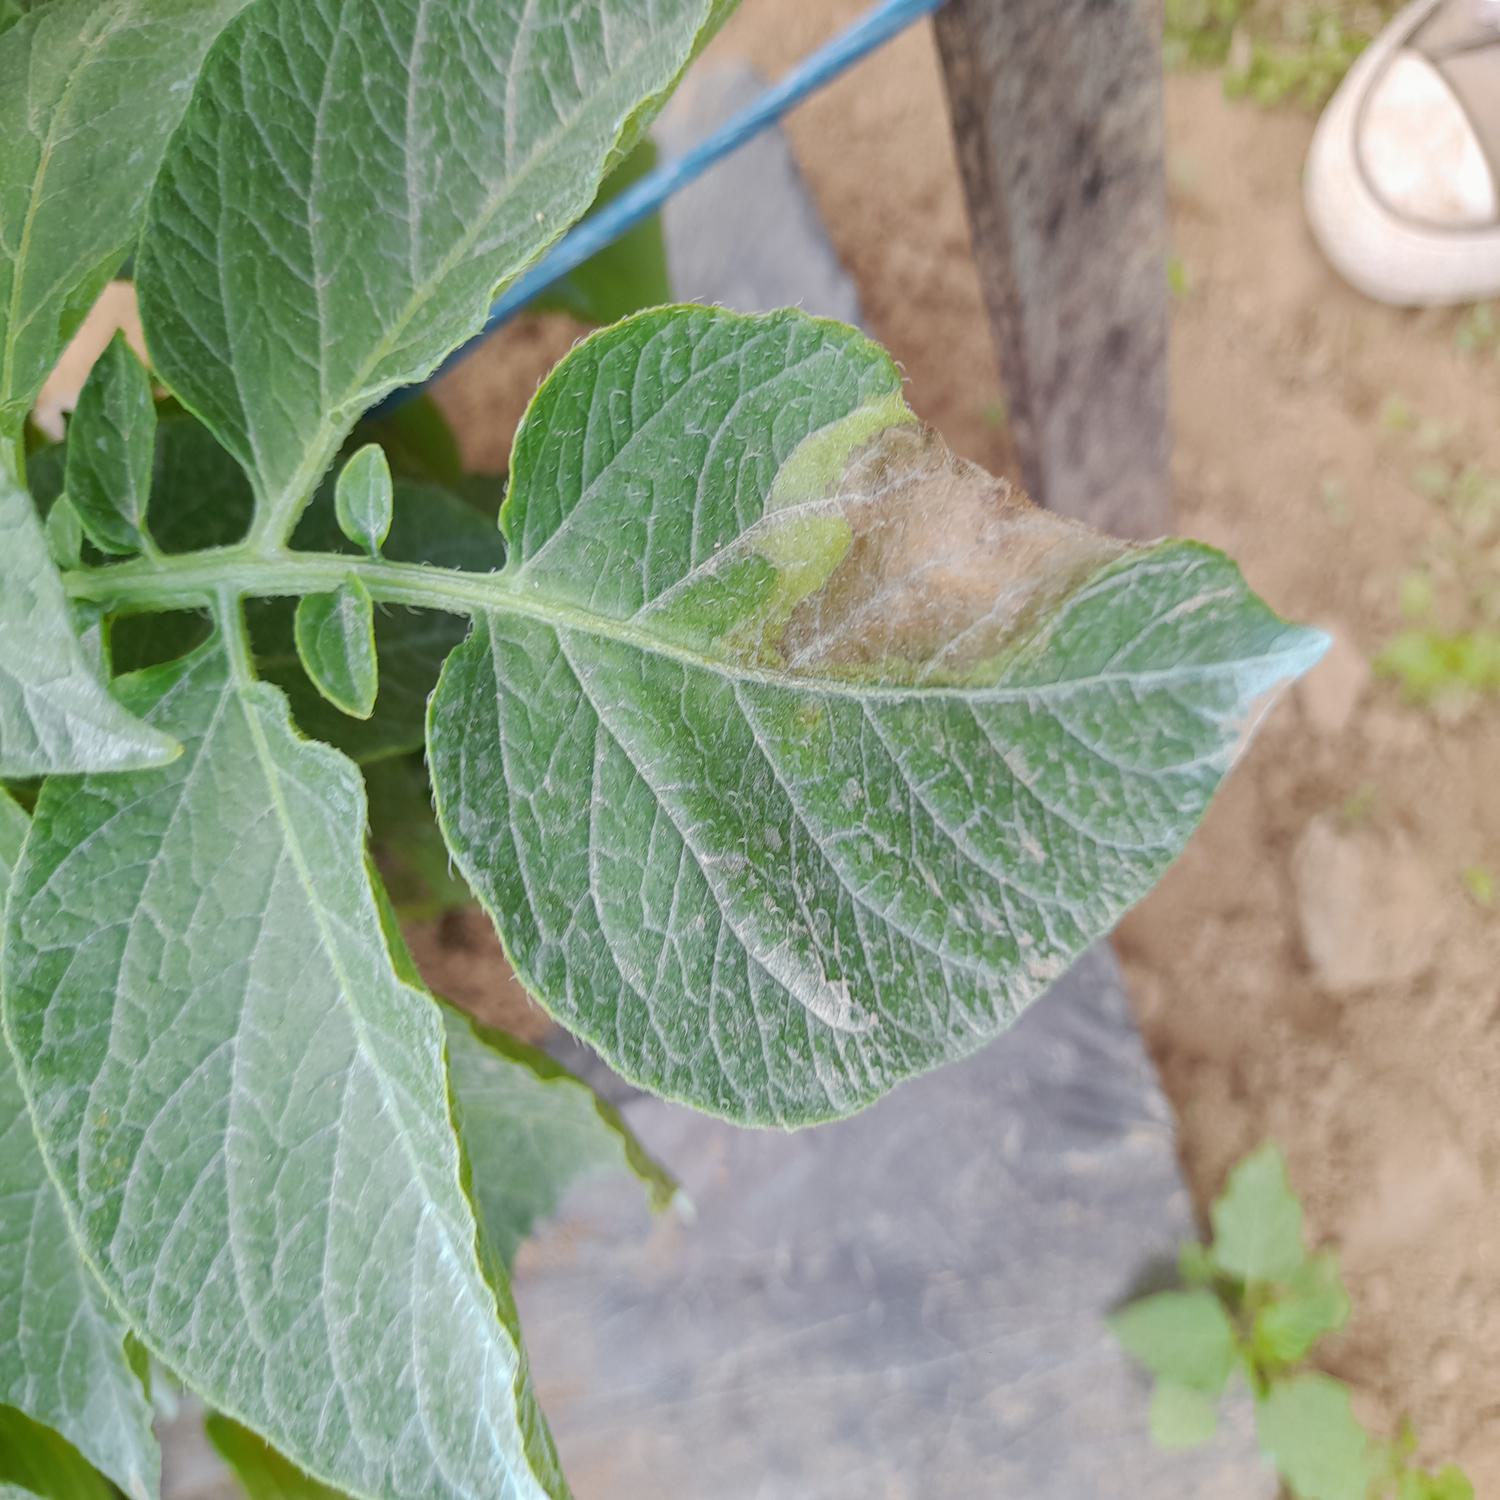
Label: Phytopthora